Nam Suk Lee

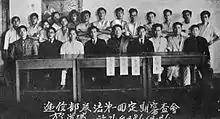
Participants of the 1st Promotion Test in the Ministry of Communications Chang Moo Kwan Department on December 21, 1948.

Another photo taken December 21, 1948 shows the participants attending the 1st Chang Moo Kwan Promotion Test at the Ministry of Communications Department. This was a likely site for Nam Suk Lee's main school as it was also his place of employment. In this photo, students are garbed in doboks similar to Japanese "gis." This picture may indicate Lee was applying his personal interpretation of the philosophies, skills, and traditions of Shotokan roots to Chang Moo Kwan.